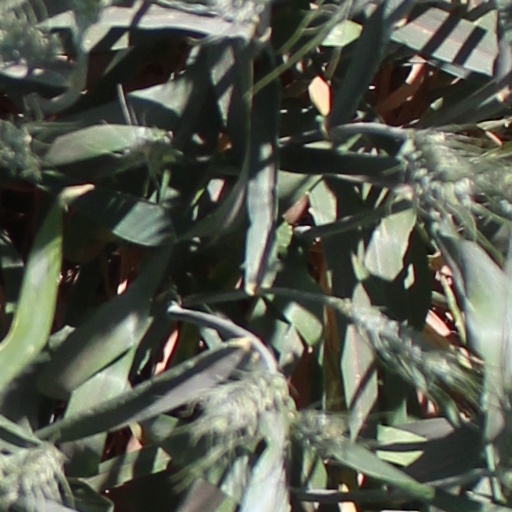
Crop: wheat